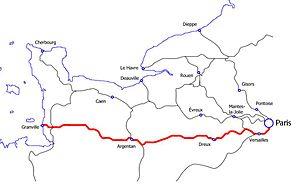
Carte Paris-Granville Essai personnel
La ligne de Paris à Granville est une ligne commerciale de la SNCF.